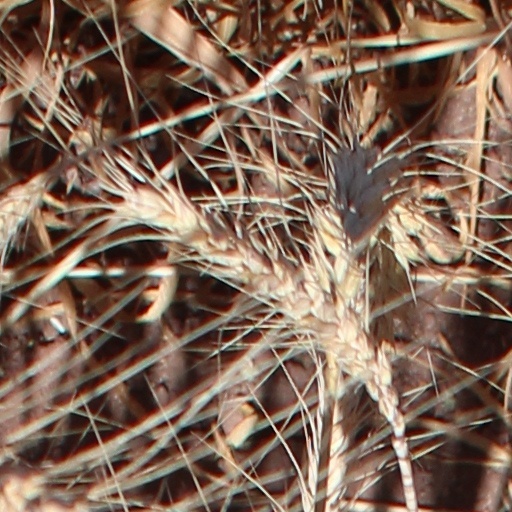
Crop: wheat